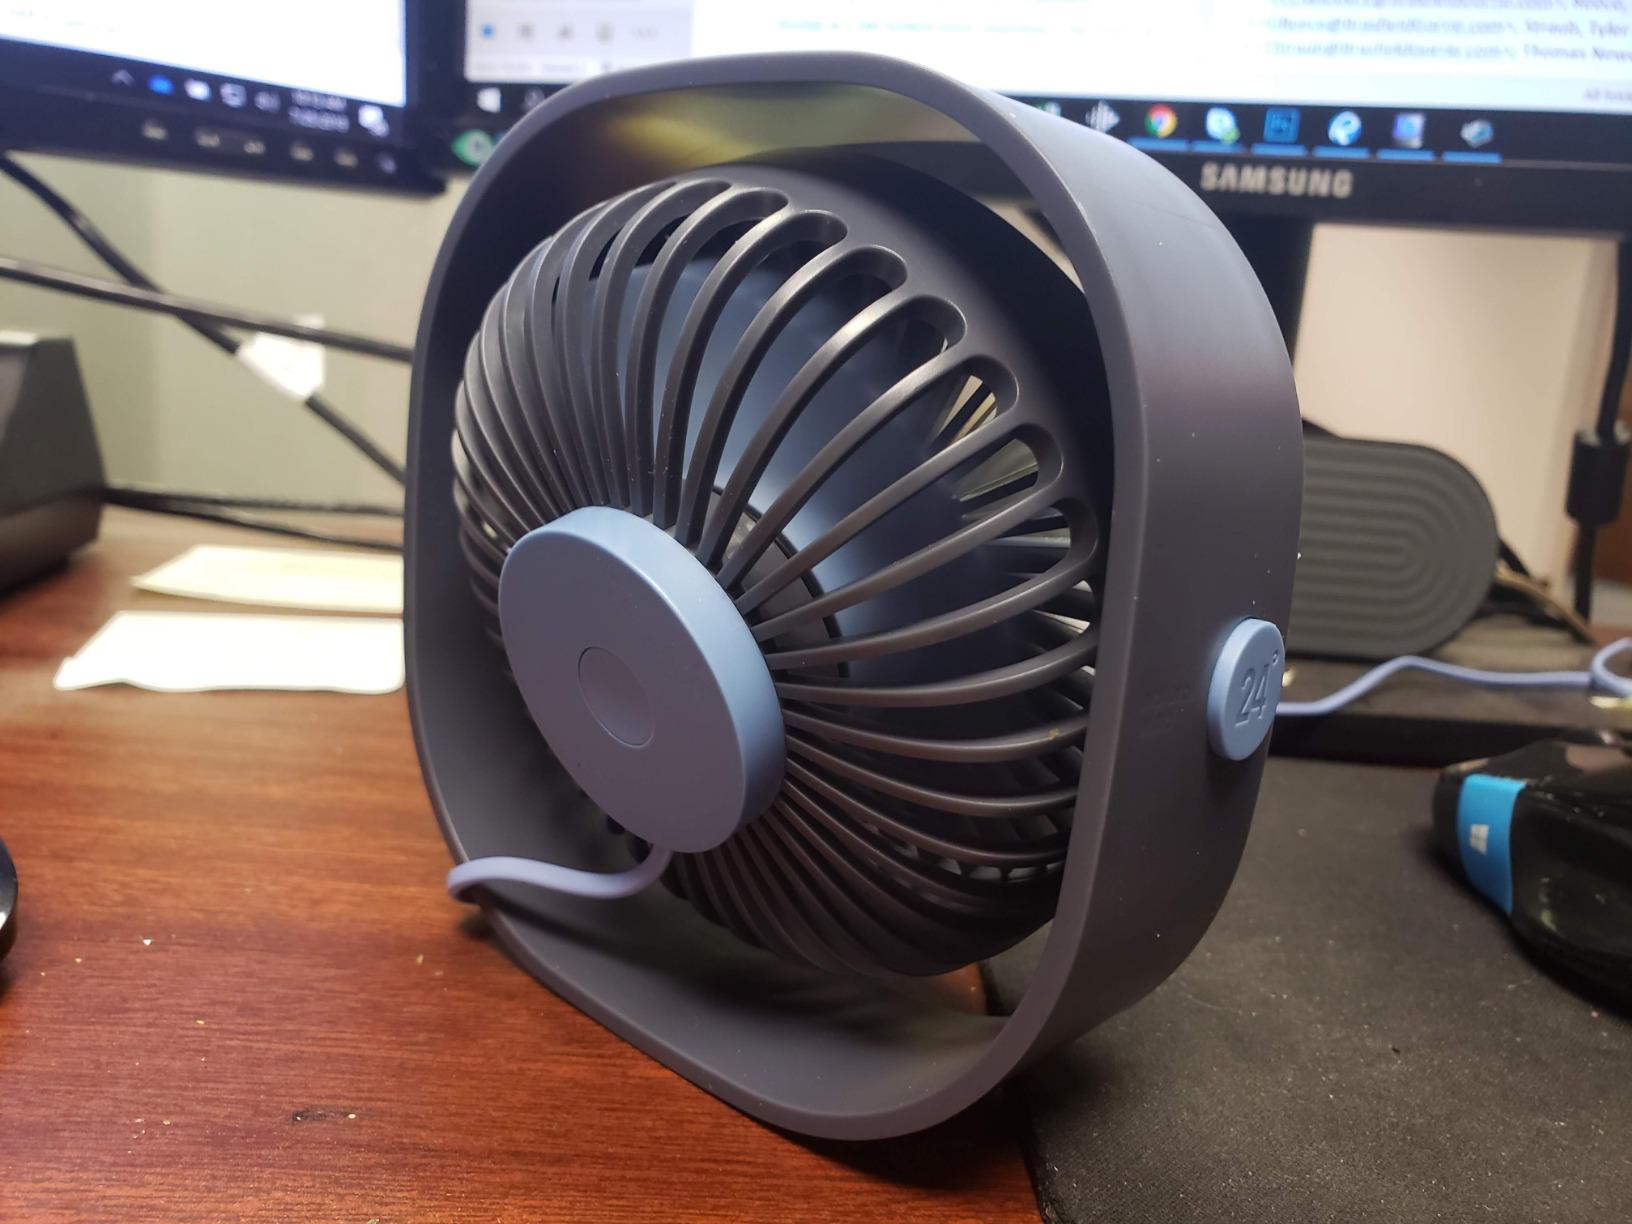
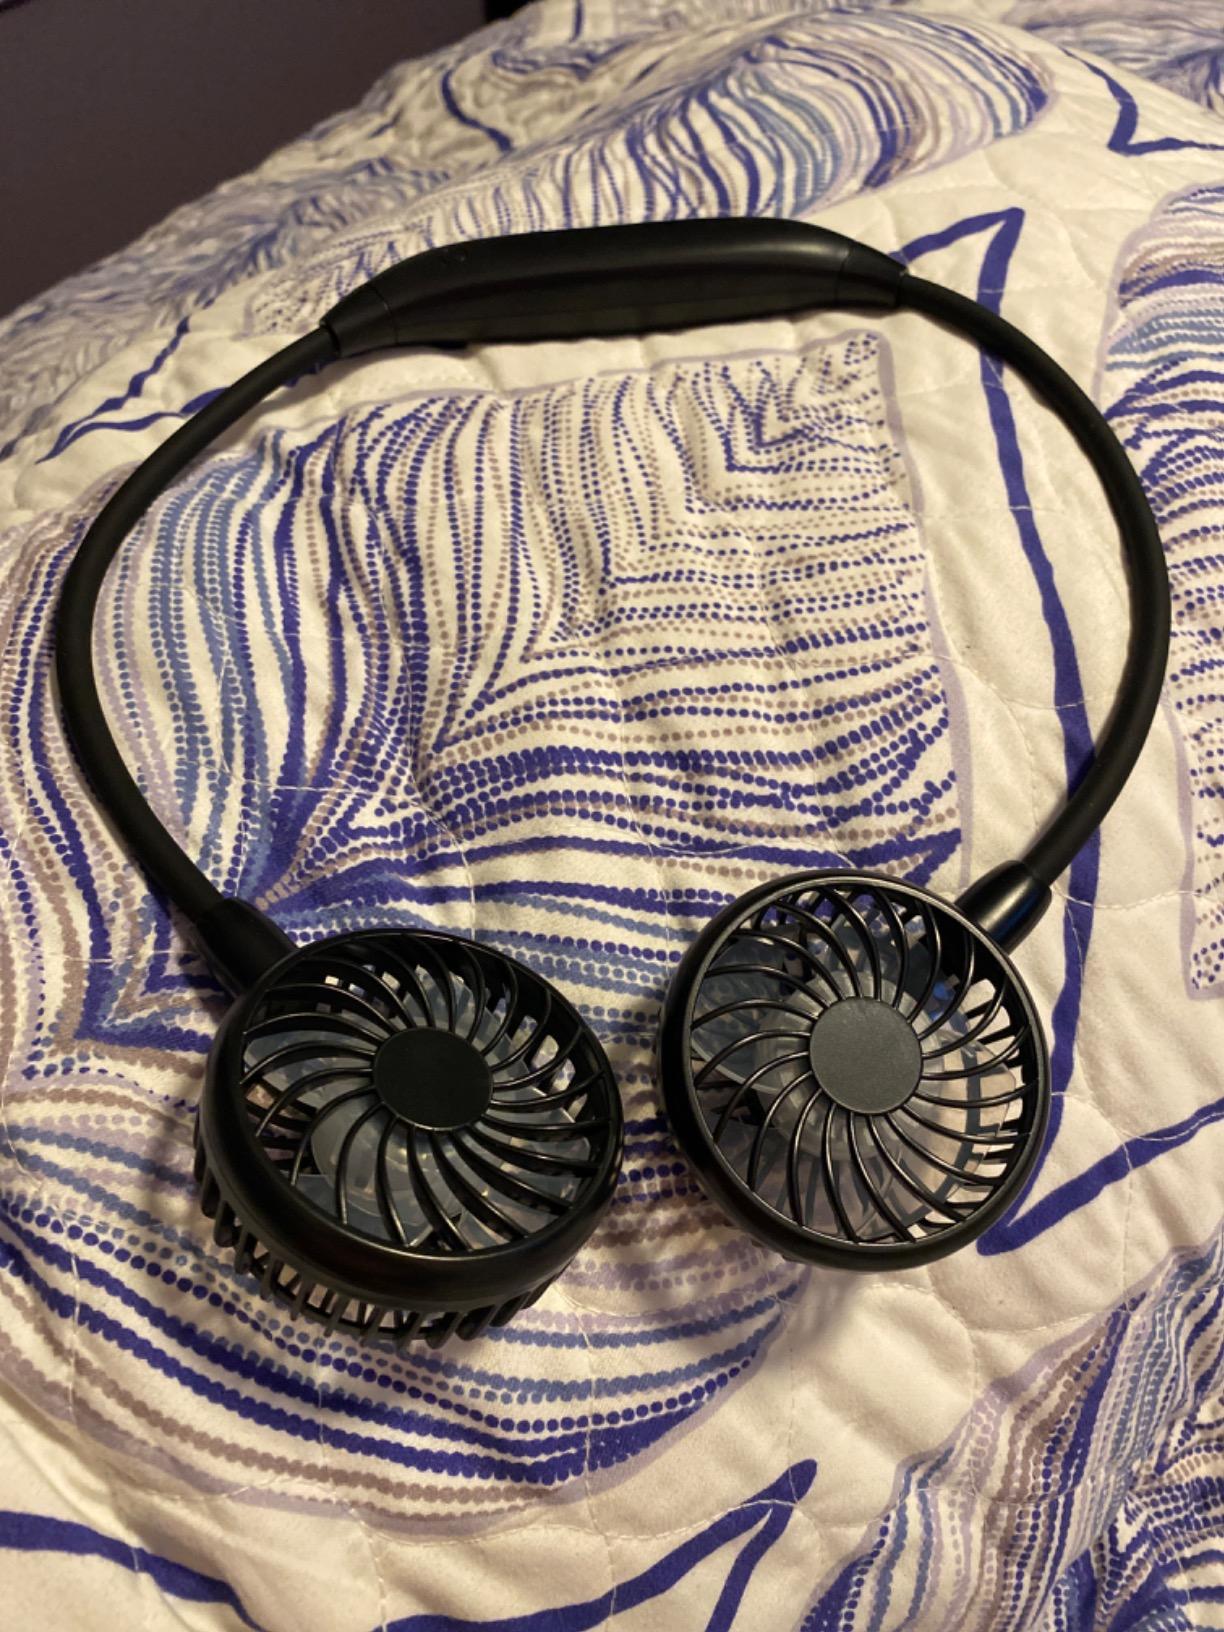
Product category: fan
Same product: no